Question: Please indicate a possible affordance area of the lie_on_bench that can be used for lying on
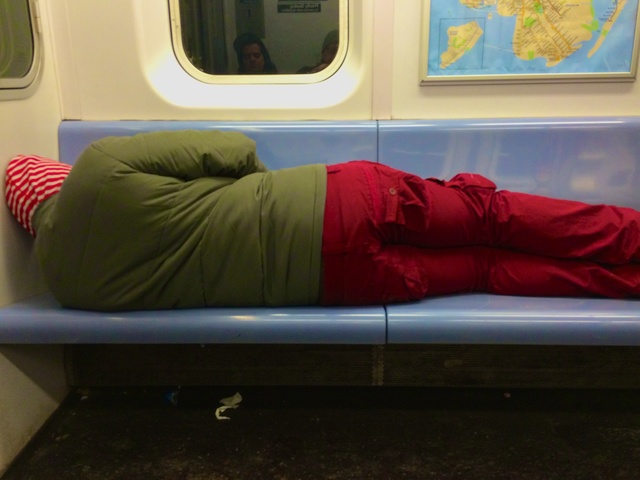
Answer: [3.5, 253.5, 638.5, 345.5]